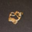
Label: cra